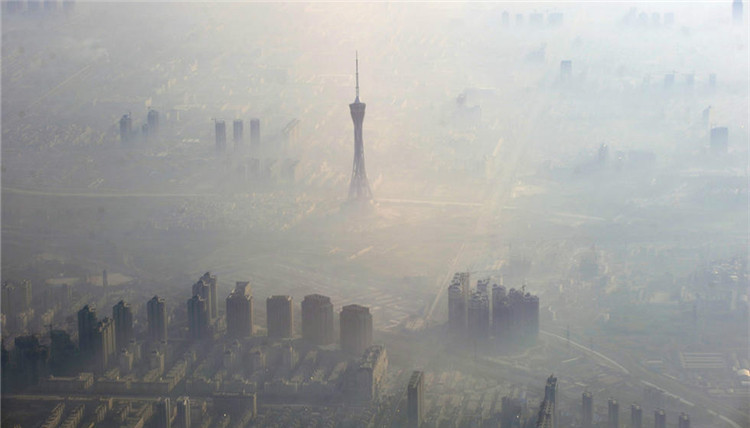
Weather: foggy or hazy